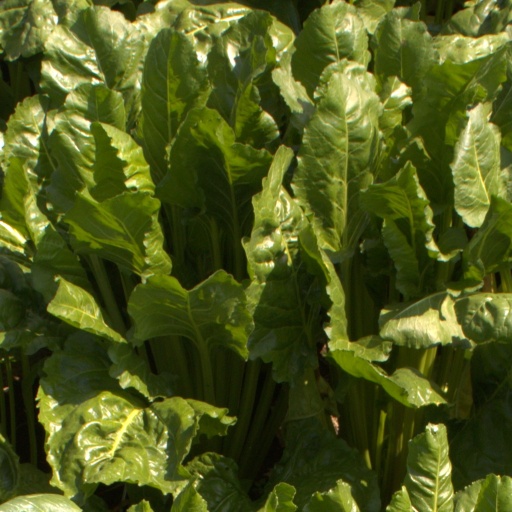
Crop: sugar beet